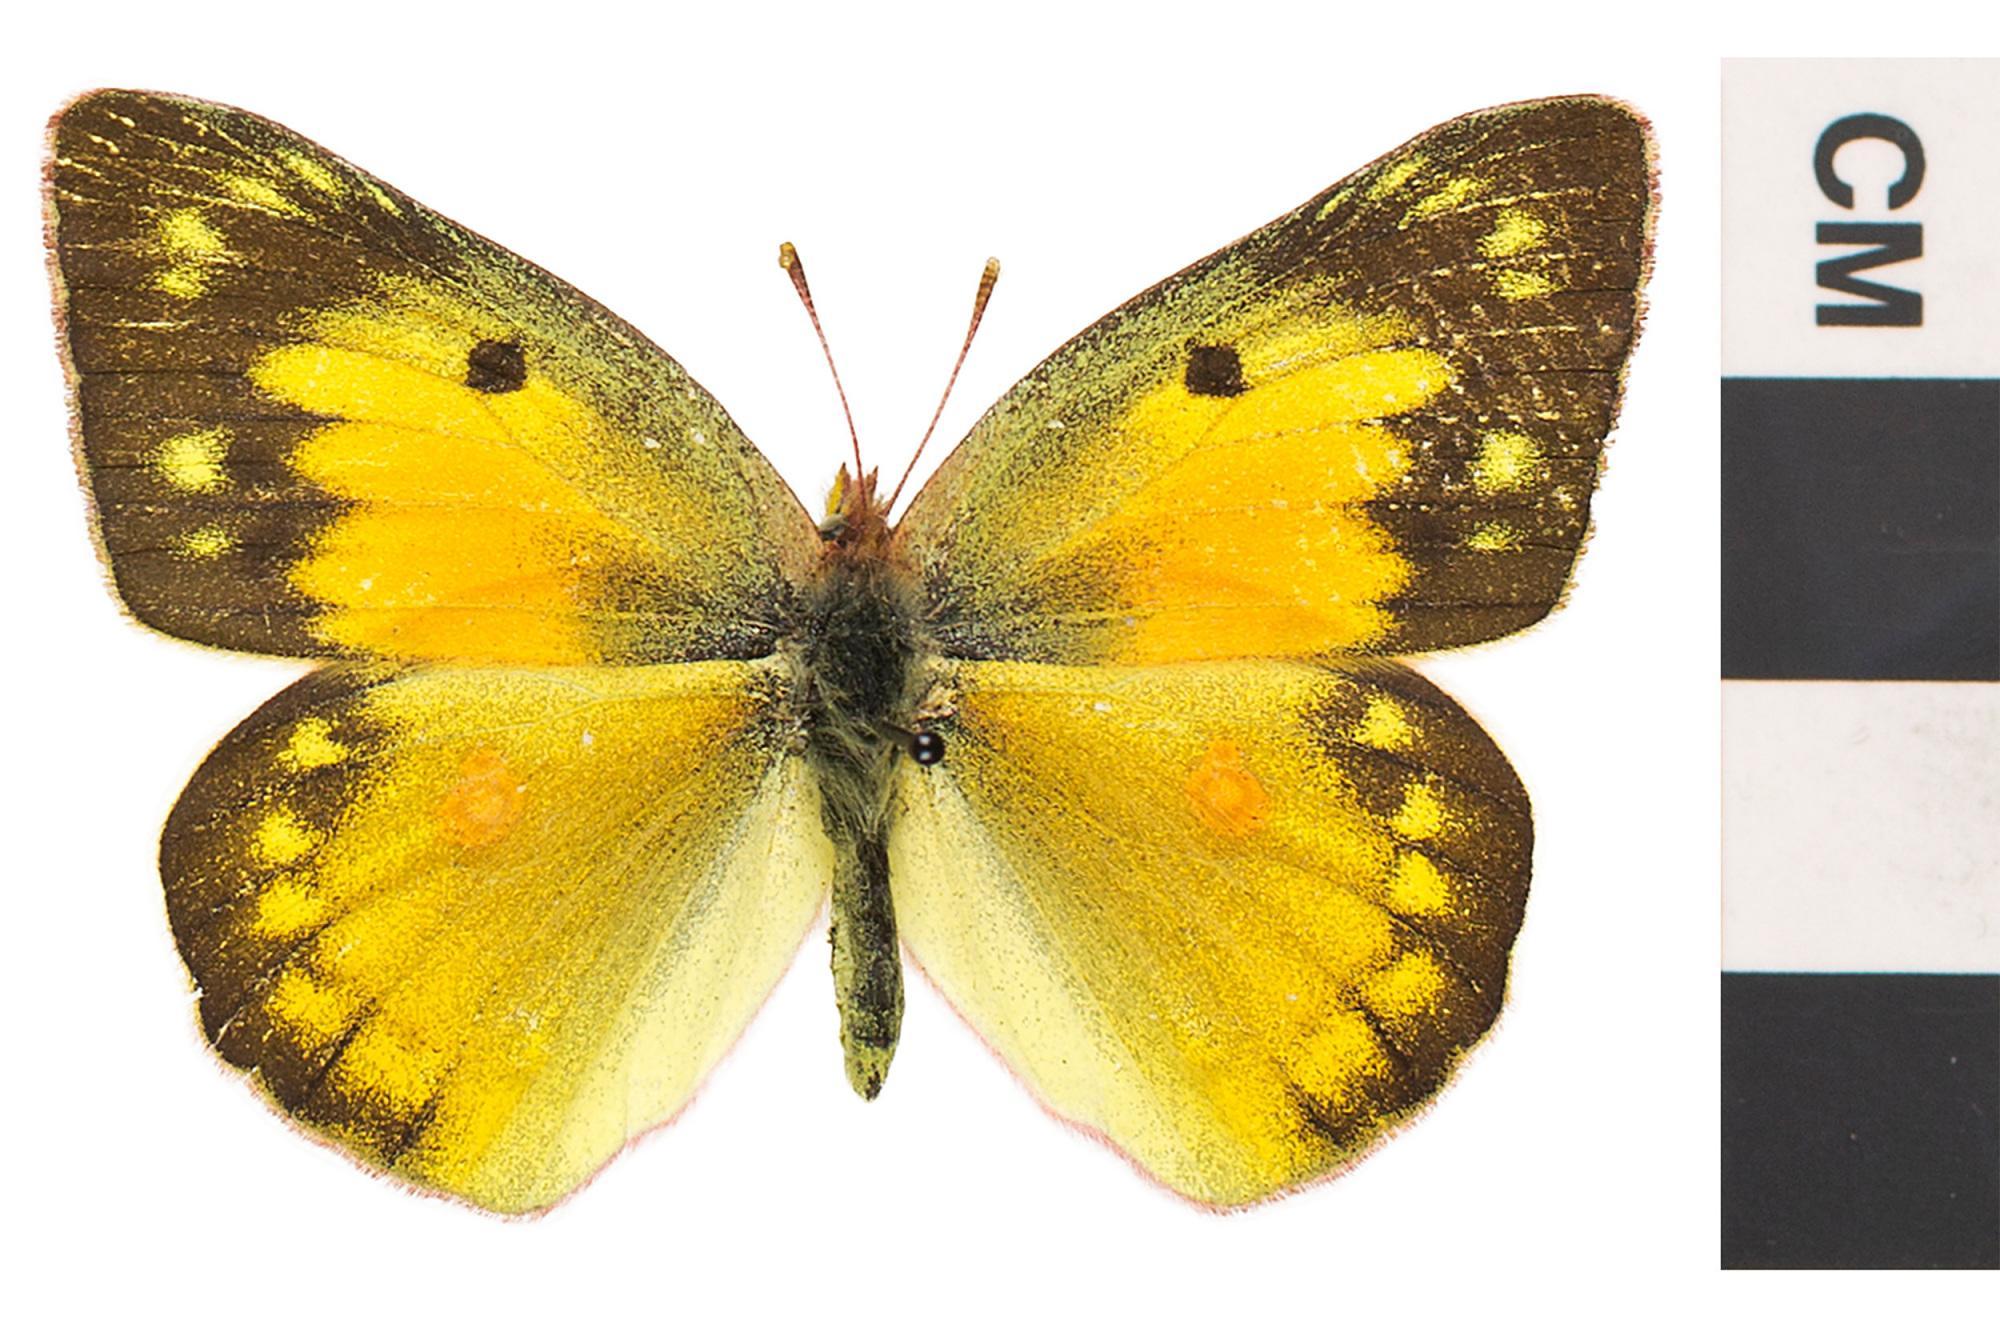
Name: Orange Sulphur
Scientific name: Colias eurytheme
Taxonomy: Animalia, Arthropoda, Hexapoda, Insecta, Lepidoptera, Pieridae, Coliadinae
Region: Entomology
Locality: North America, United States, Maryland, Montgomery County